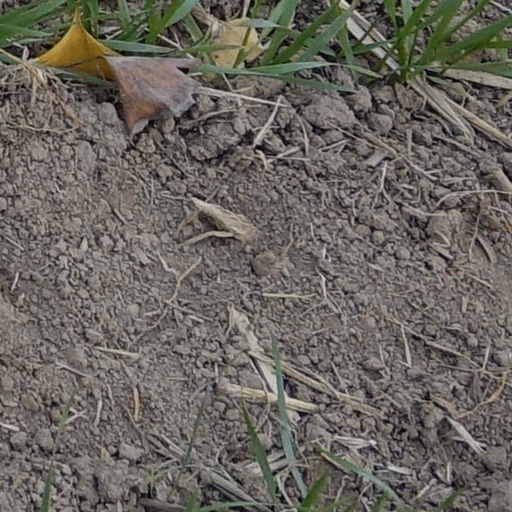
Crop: wheat